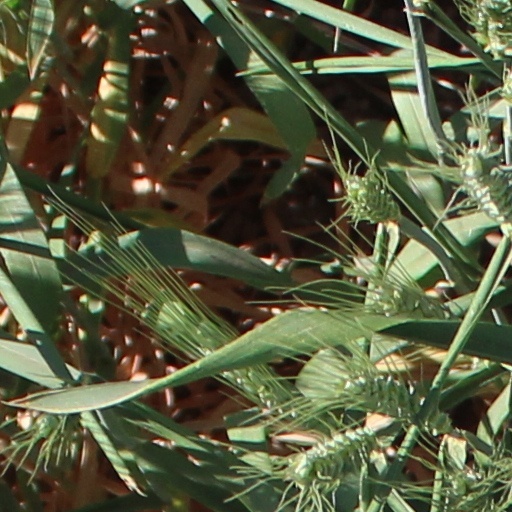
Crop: wheat